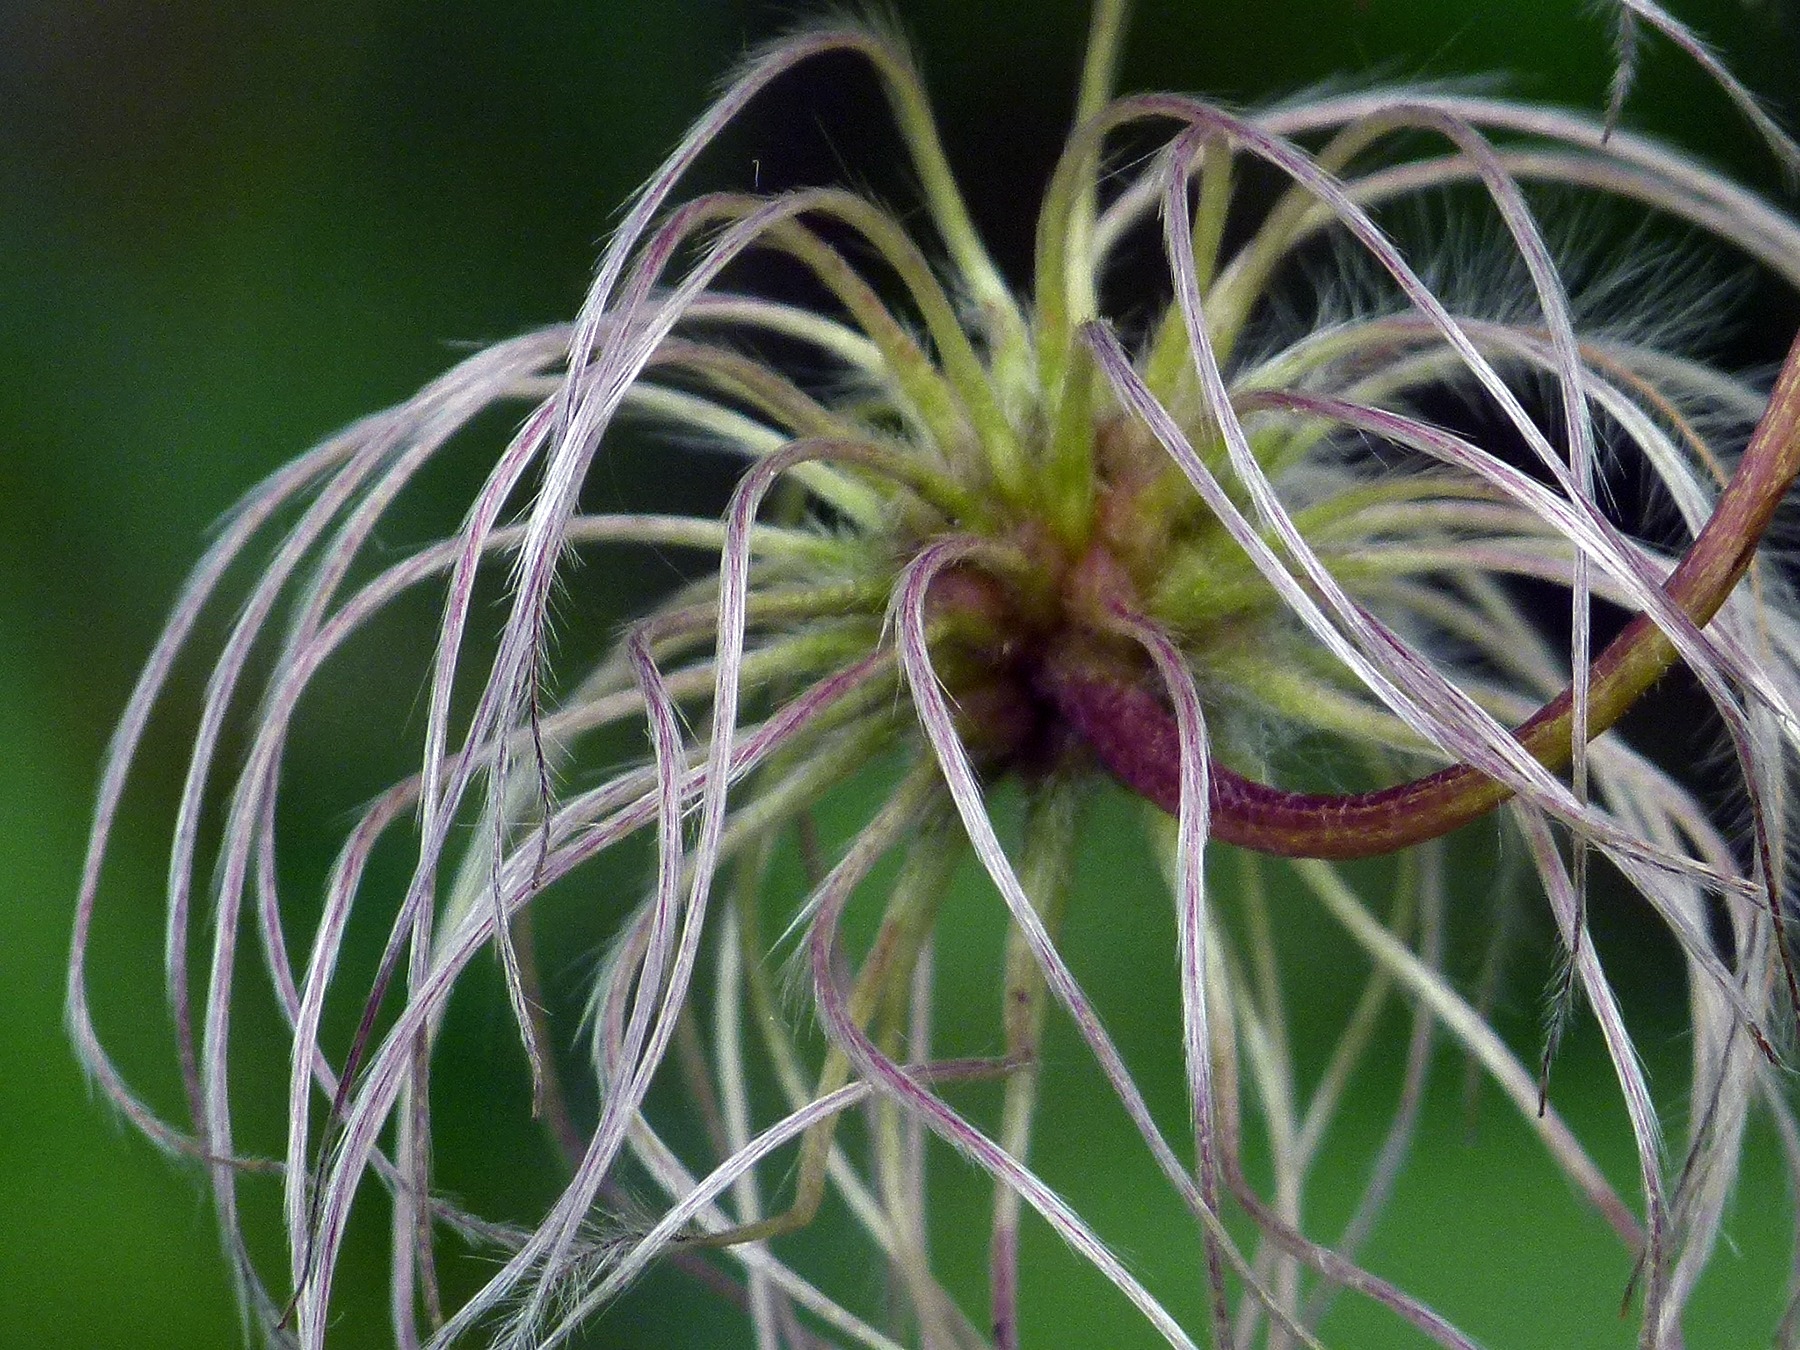
nature, branch, plant, leaf, flower, floral, golden, macro, botany, flora, wildflower, close up, clematis, macro photography, flowering plant, plant stem, land plant, thorns spines and prickles